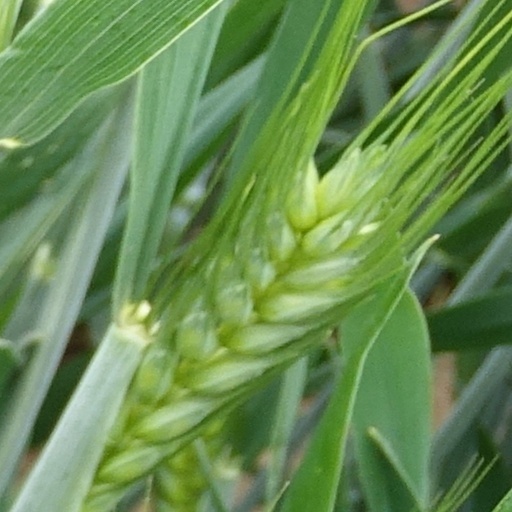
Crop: wheat